Dan Peek

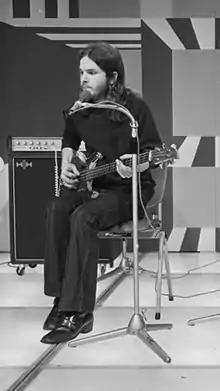
Peek performing in 1972

Daniel Milton Peek was an American musician, singer, and songwriter, best known as the co-founder of the band America, and later a "pioneer" in contemporary Christian music.